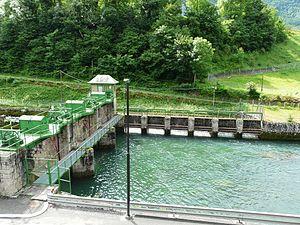
Le barrage de Bossòst sur la Garonne, Val d'Aran, Catalogne, Espagne.